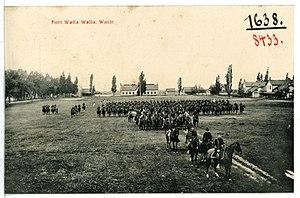
Fort Walla Walla est un ancien fort de l'Armée des États-Unis situé à l'emplacement de la ville actuelle de Walla Walla dans l'État de Washington. Construit en 1858, il fut officiellement abandonné par l'armée en 1910 mais fut brièvement réutilisé durant la Première Guerre mondiale.